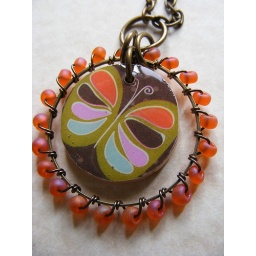
A wooden disc, decoupaged with scrapbook paper is encircled within a beaded brass loop and then hung on brass chain.